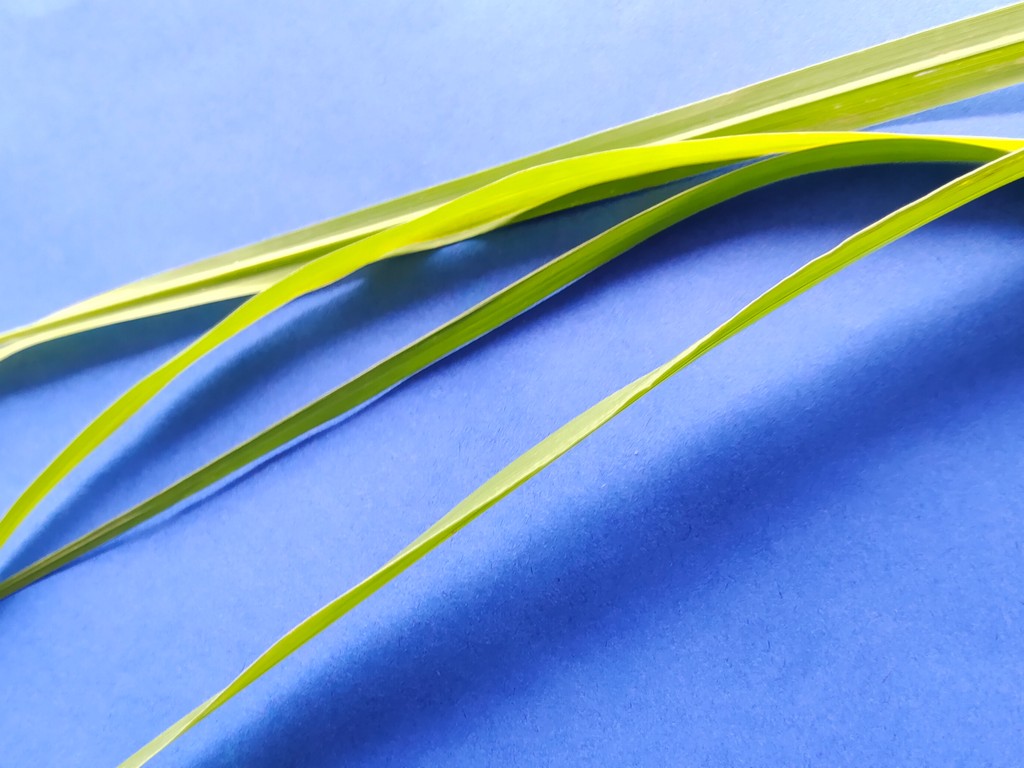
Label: Healthy